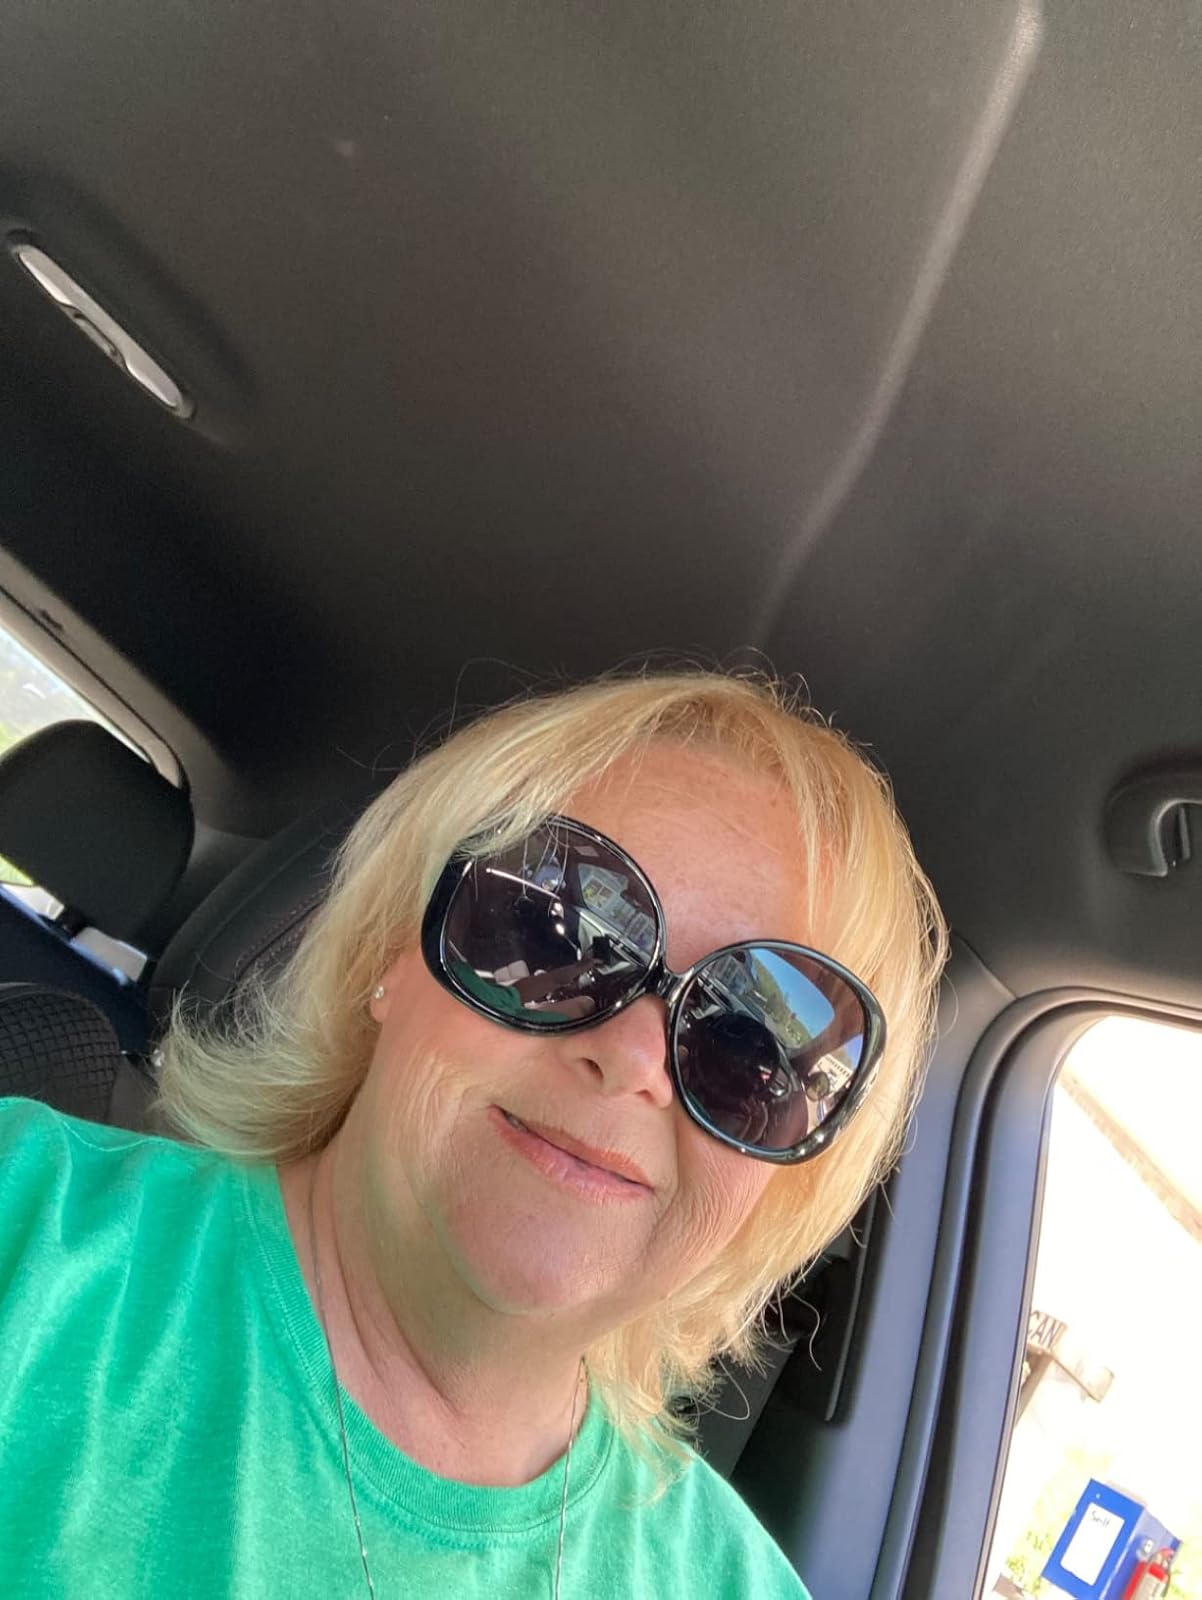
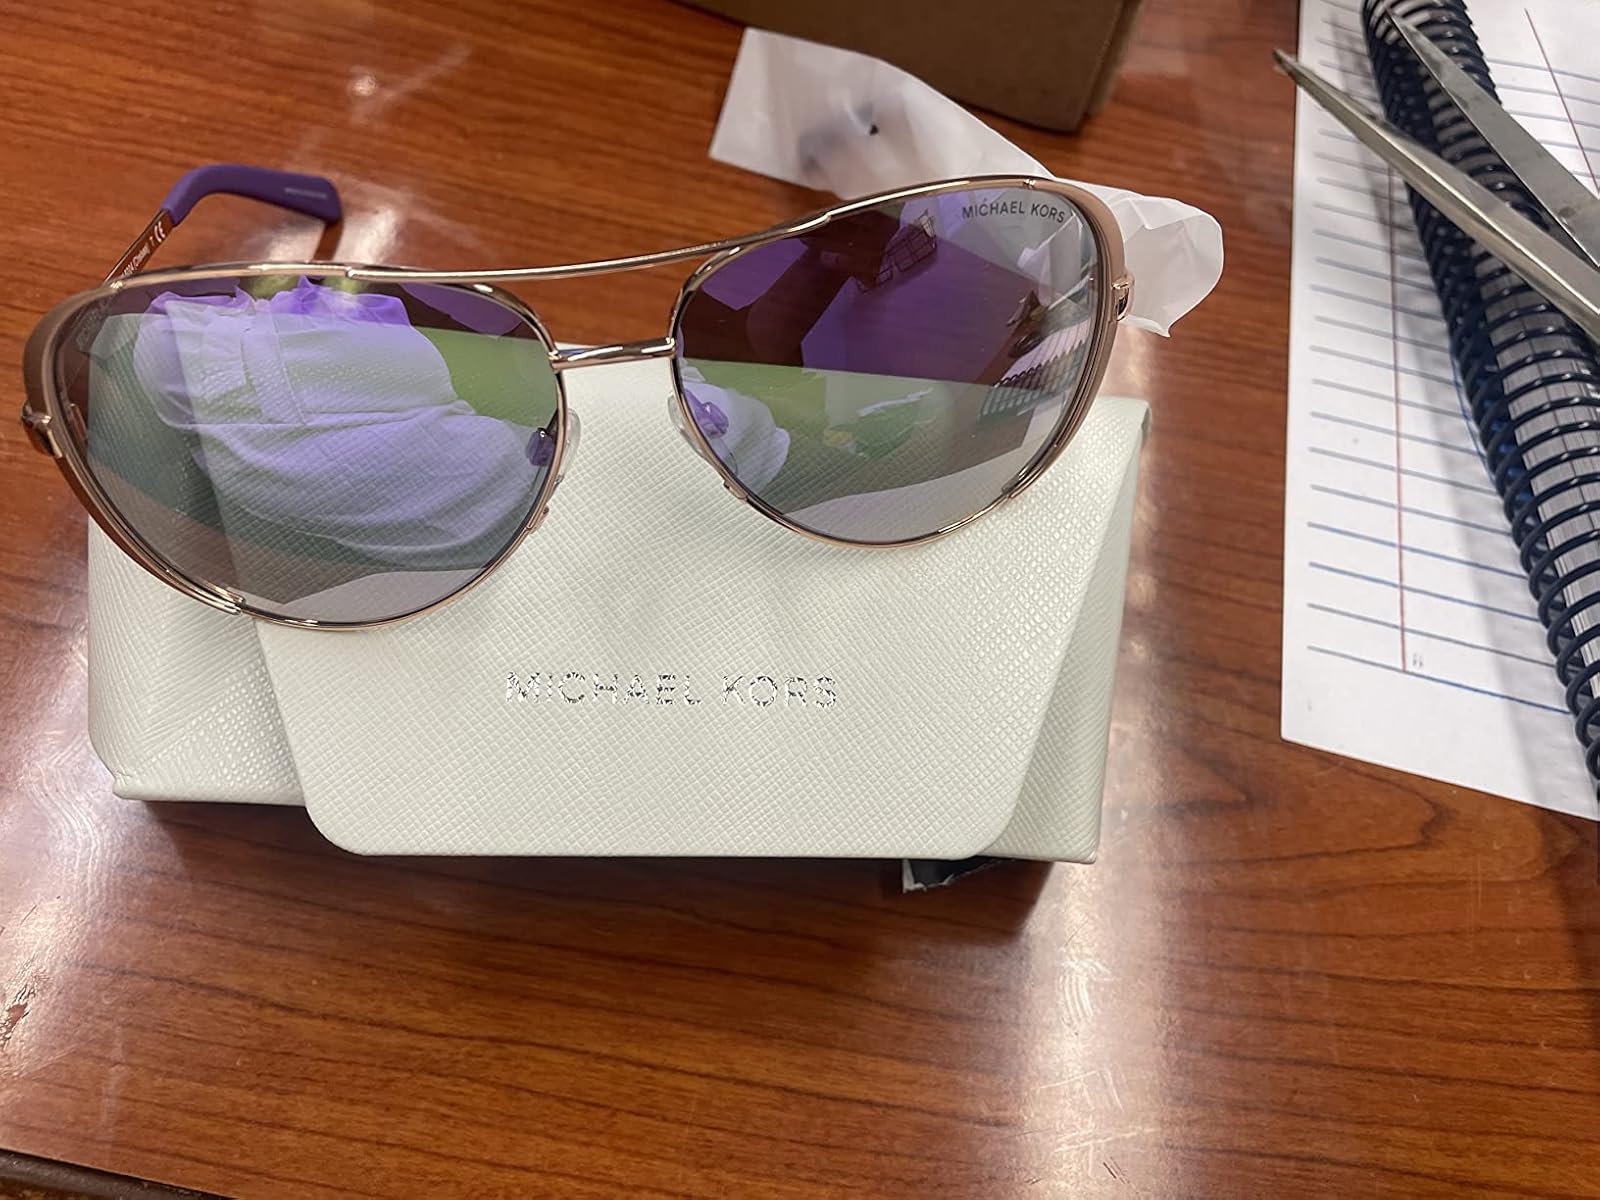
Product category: accessories_sunglasses
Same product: no